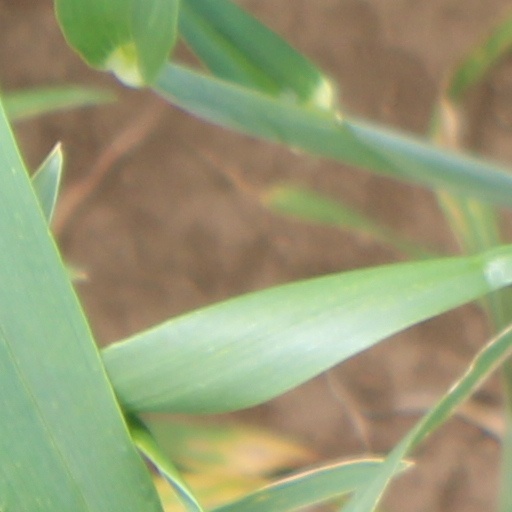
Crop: wheat